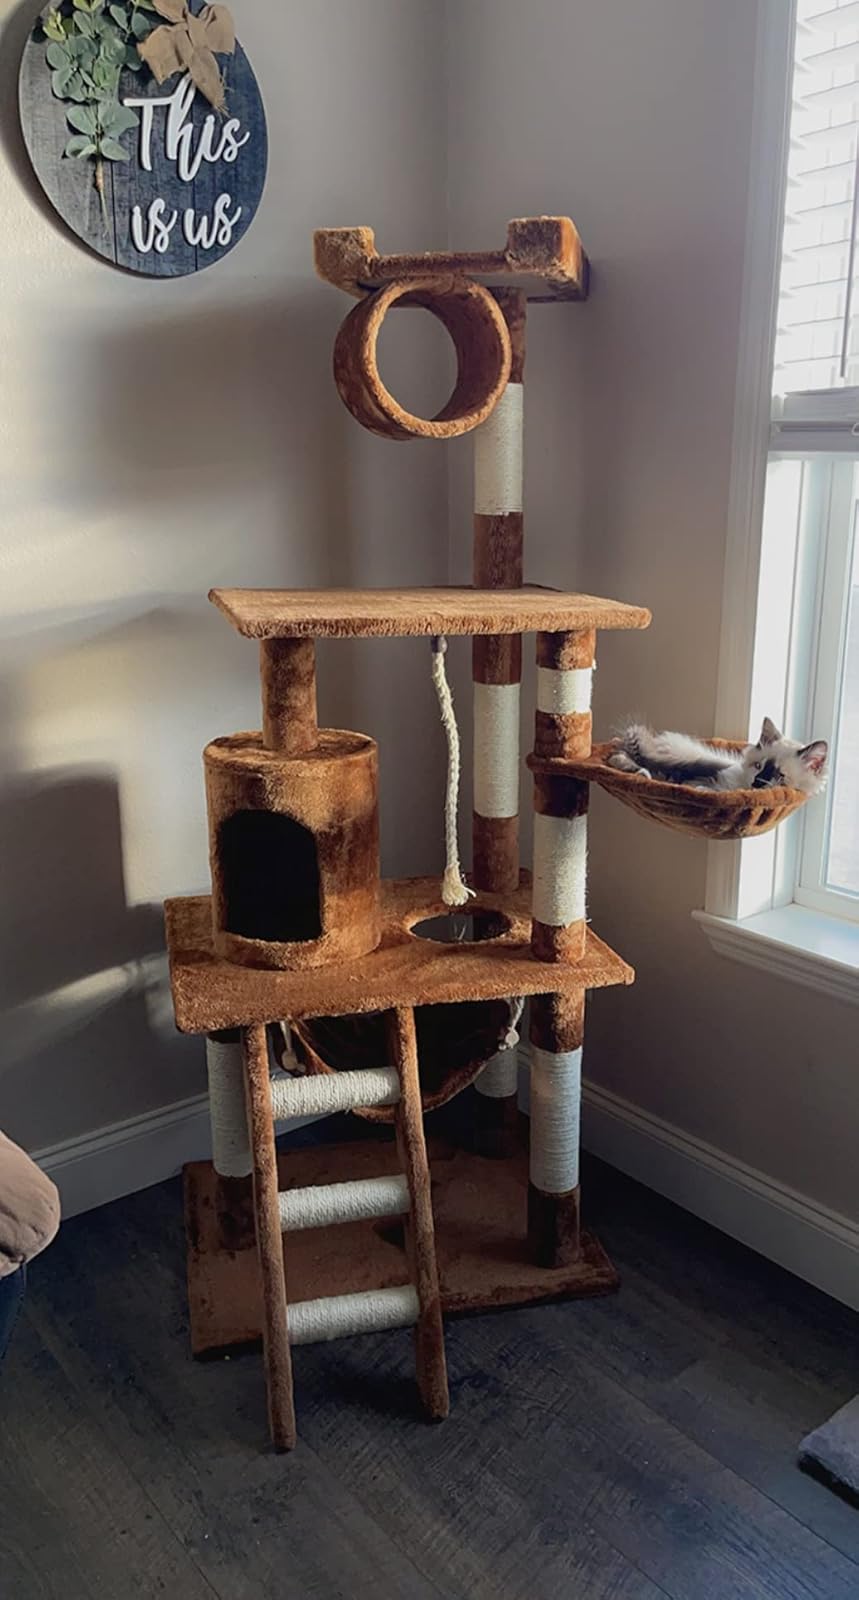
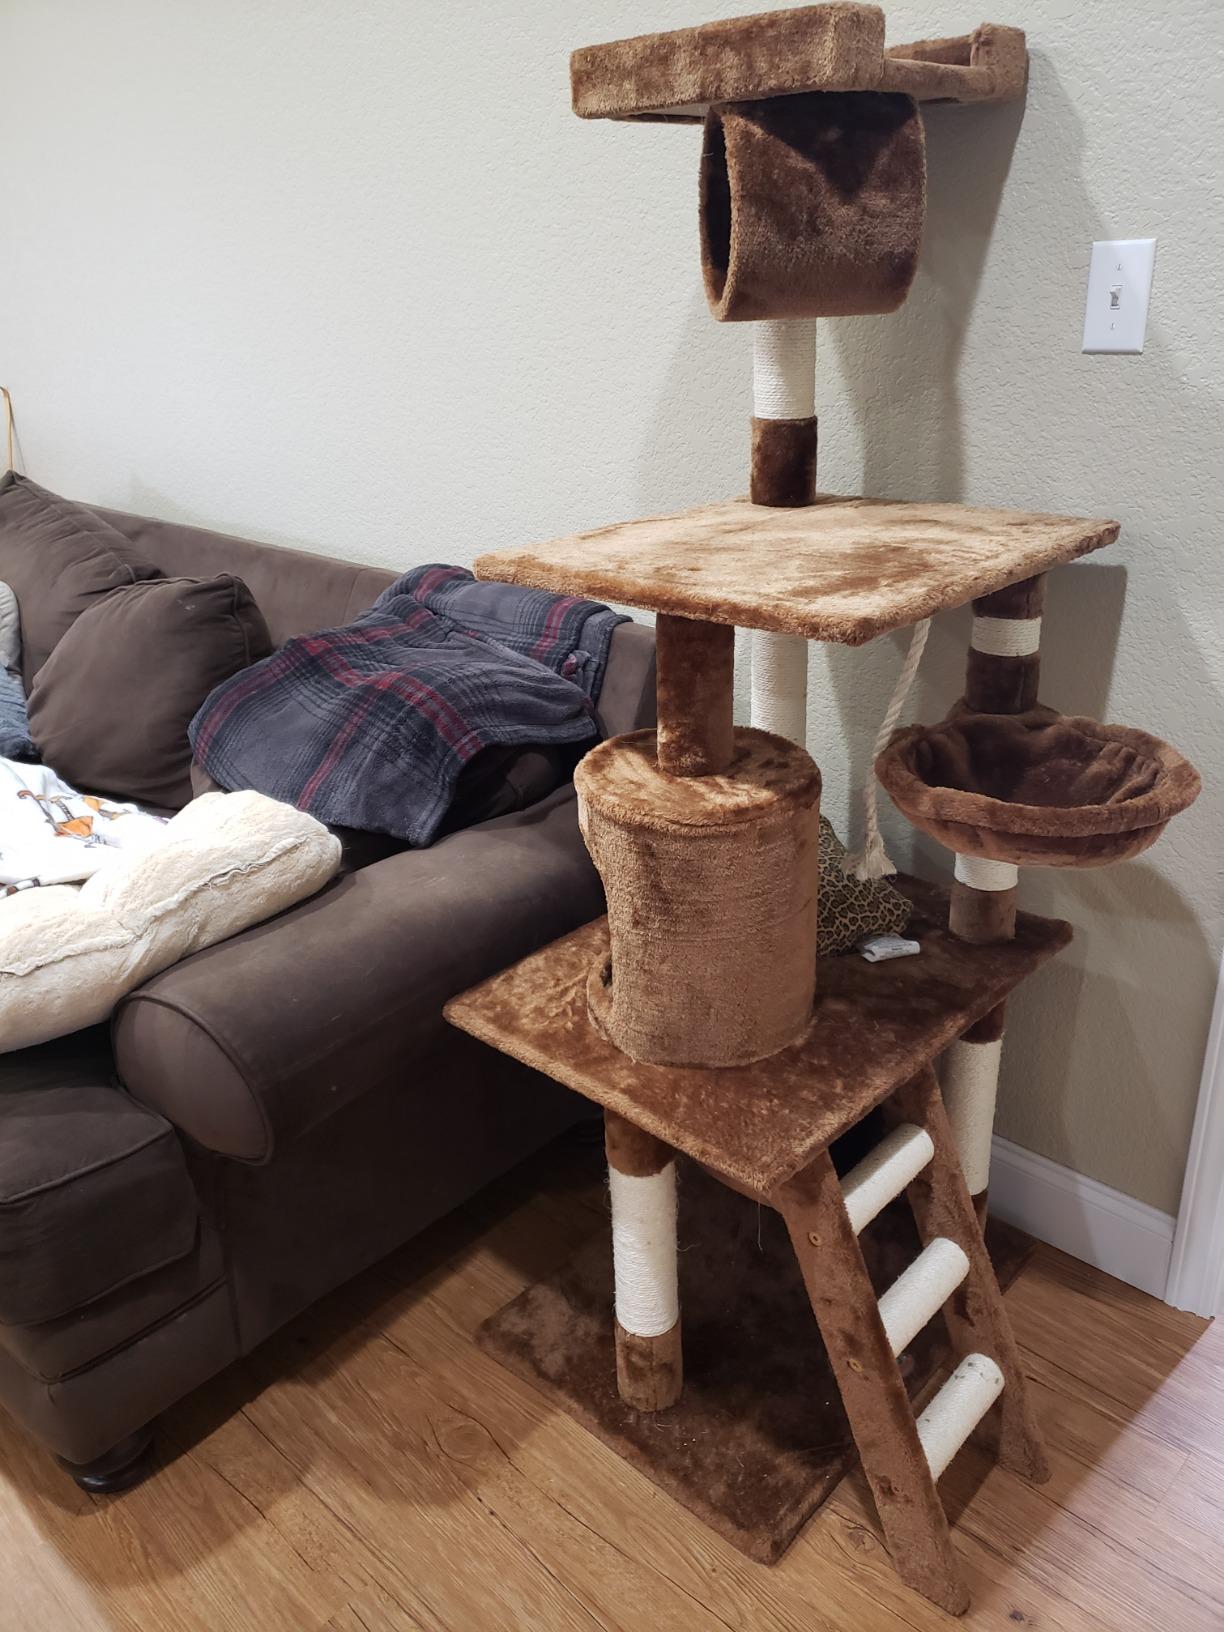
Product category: items_cat tree
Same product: yes